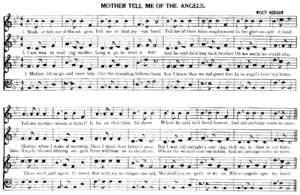
Les shape notes ou notes à formes géométriques sont une écriture musicale destinée à faciliter le chant congrégationaliste et communautaire. Cette façon d’écrire la musique, apparue en 1801, devint un outil d’enseignement populaire dans les écoles de chant américaines. Des formes géométriques ajoutées sur les têtes des notes de musique écrite pour aider les chanteurs à trouver les tonalités dans les gammes majeure et mineure sans s’encombrer des informations plus complexes que l’on trouve sur la portée à l’armure.